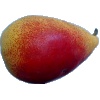
Label: Pear 2